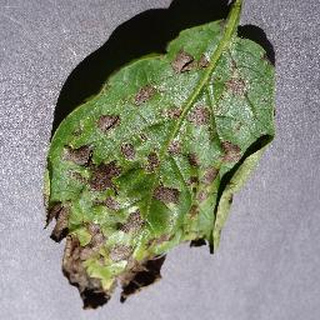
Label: potato_early_blight